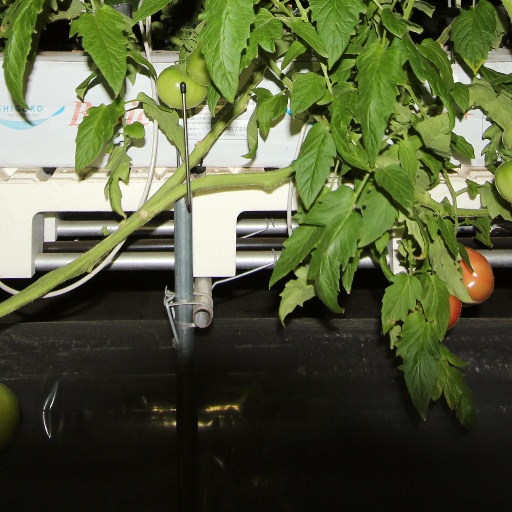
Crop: tomato